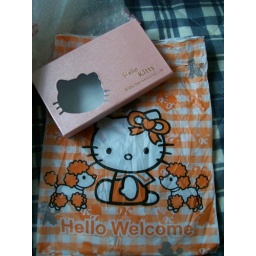
The bag &amp;amp; box my purse came in